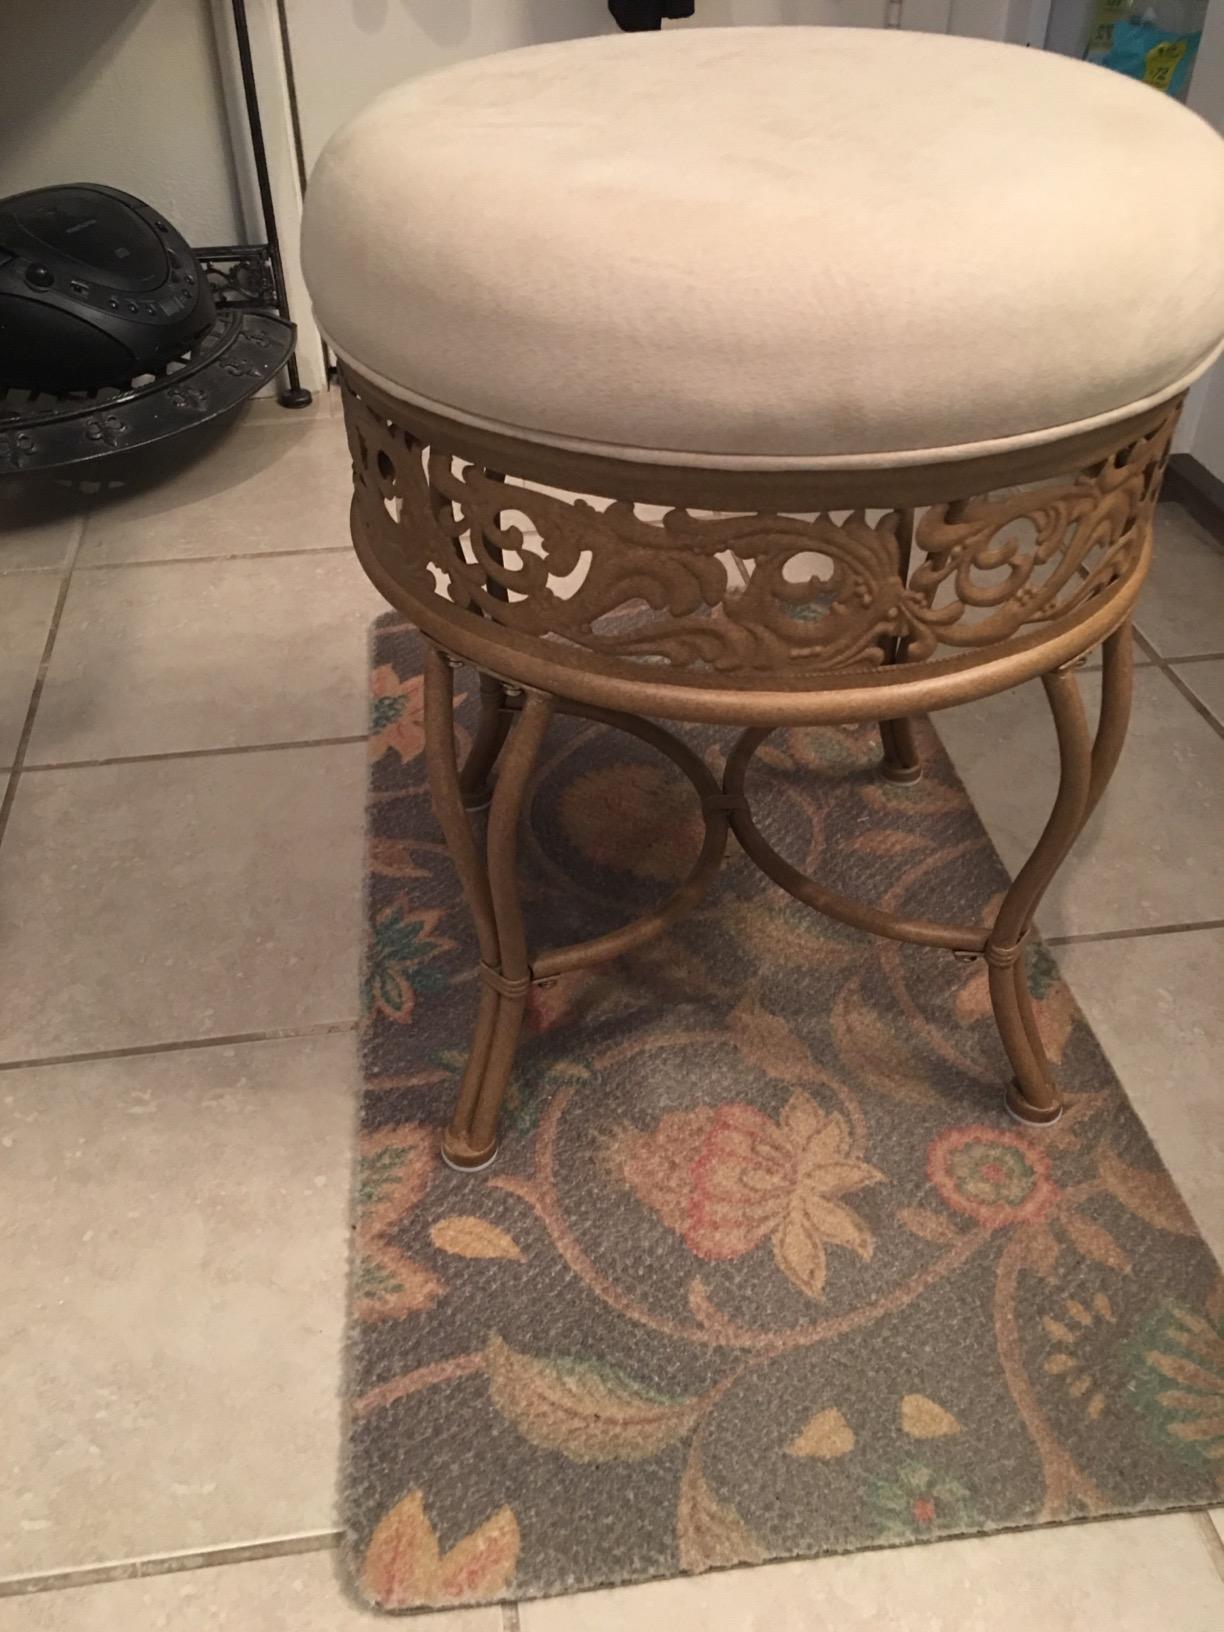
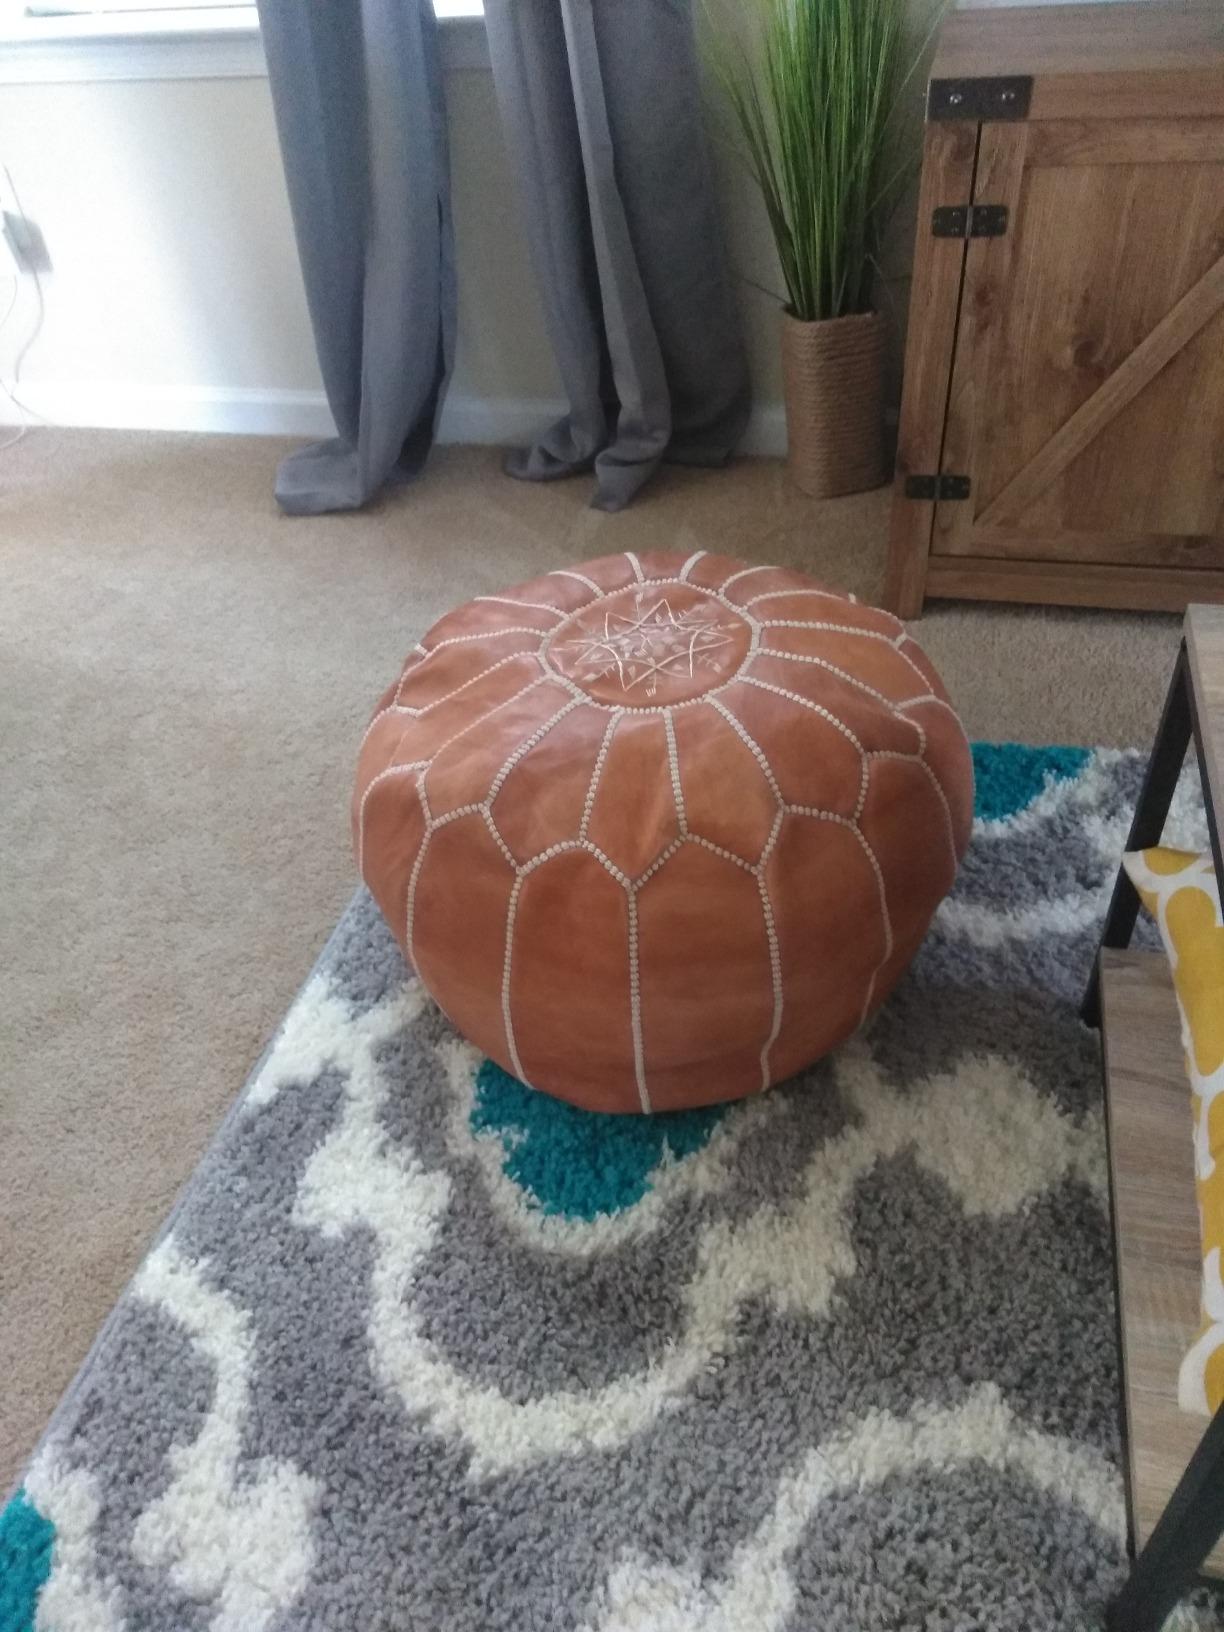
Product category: stool
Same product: no